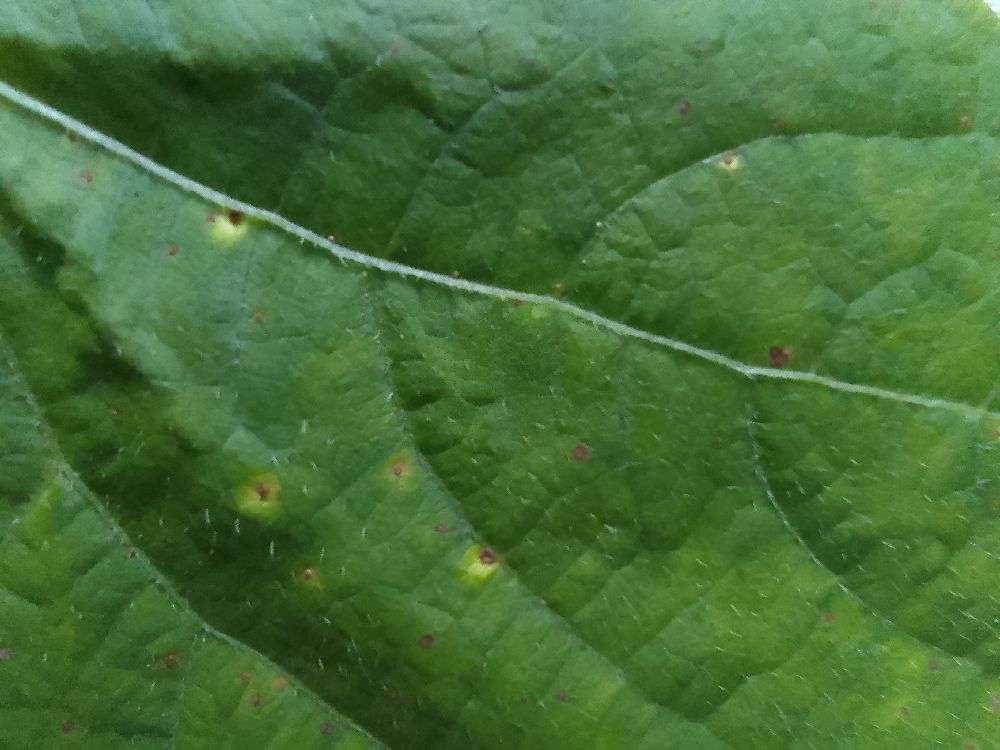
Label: rust